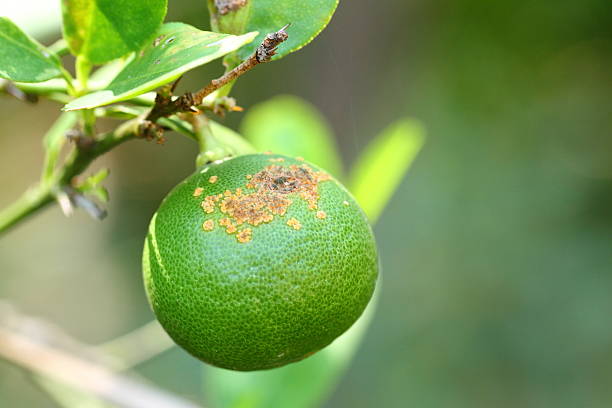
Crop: unknown
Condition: citrus_citrus_canker